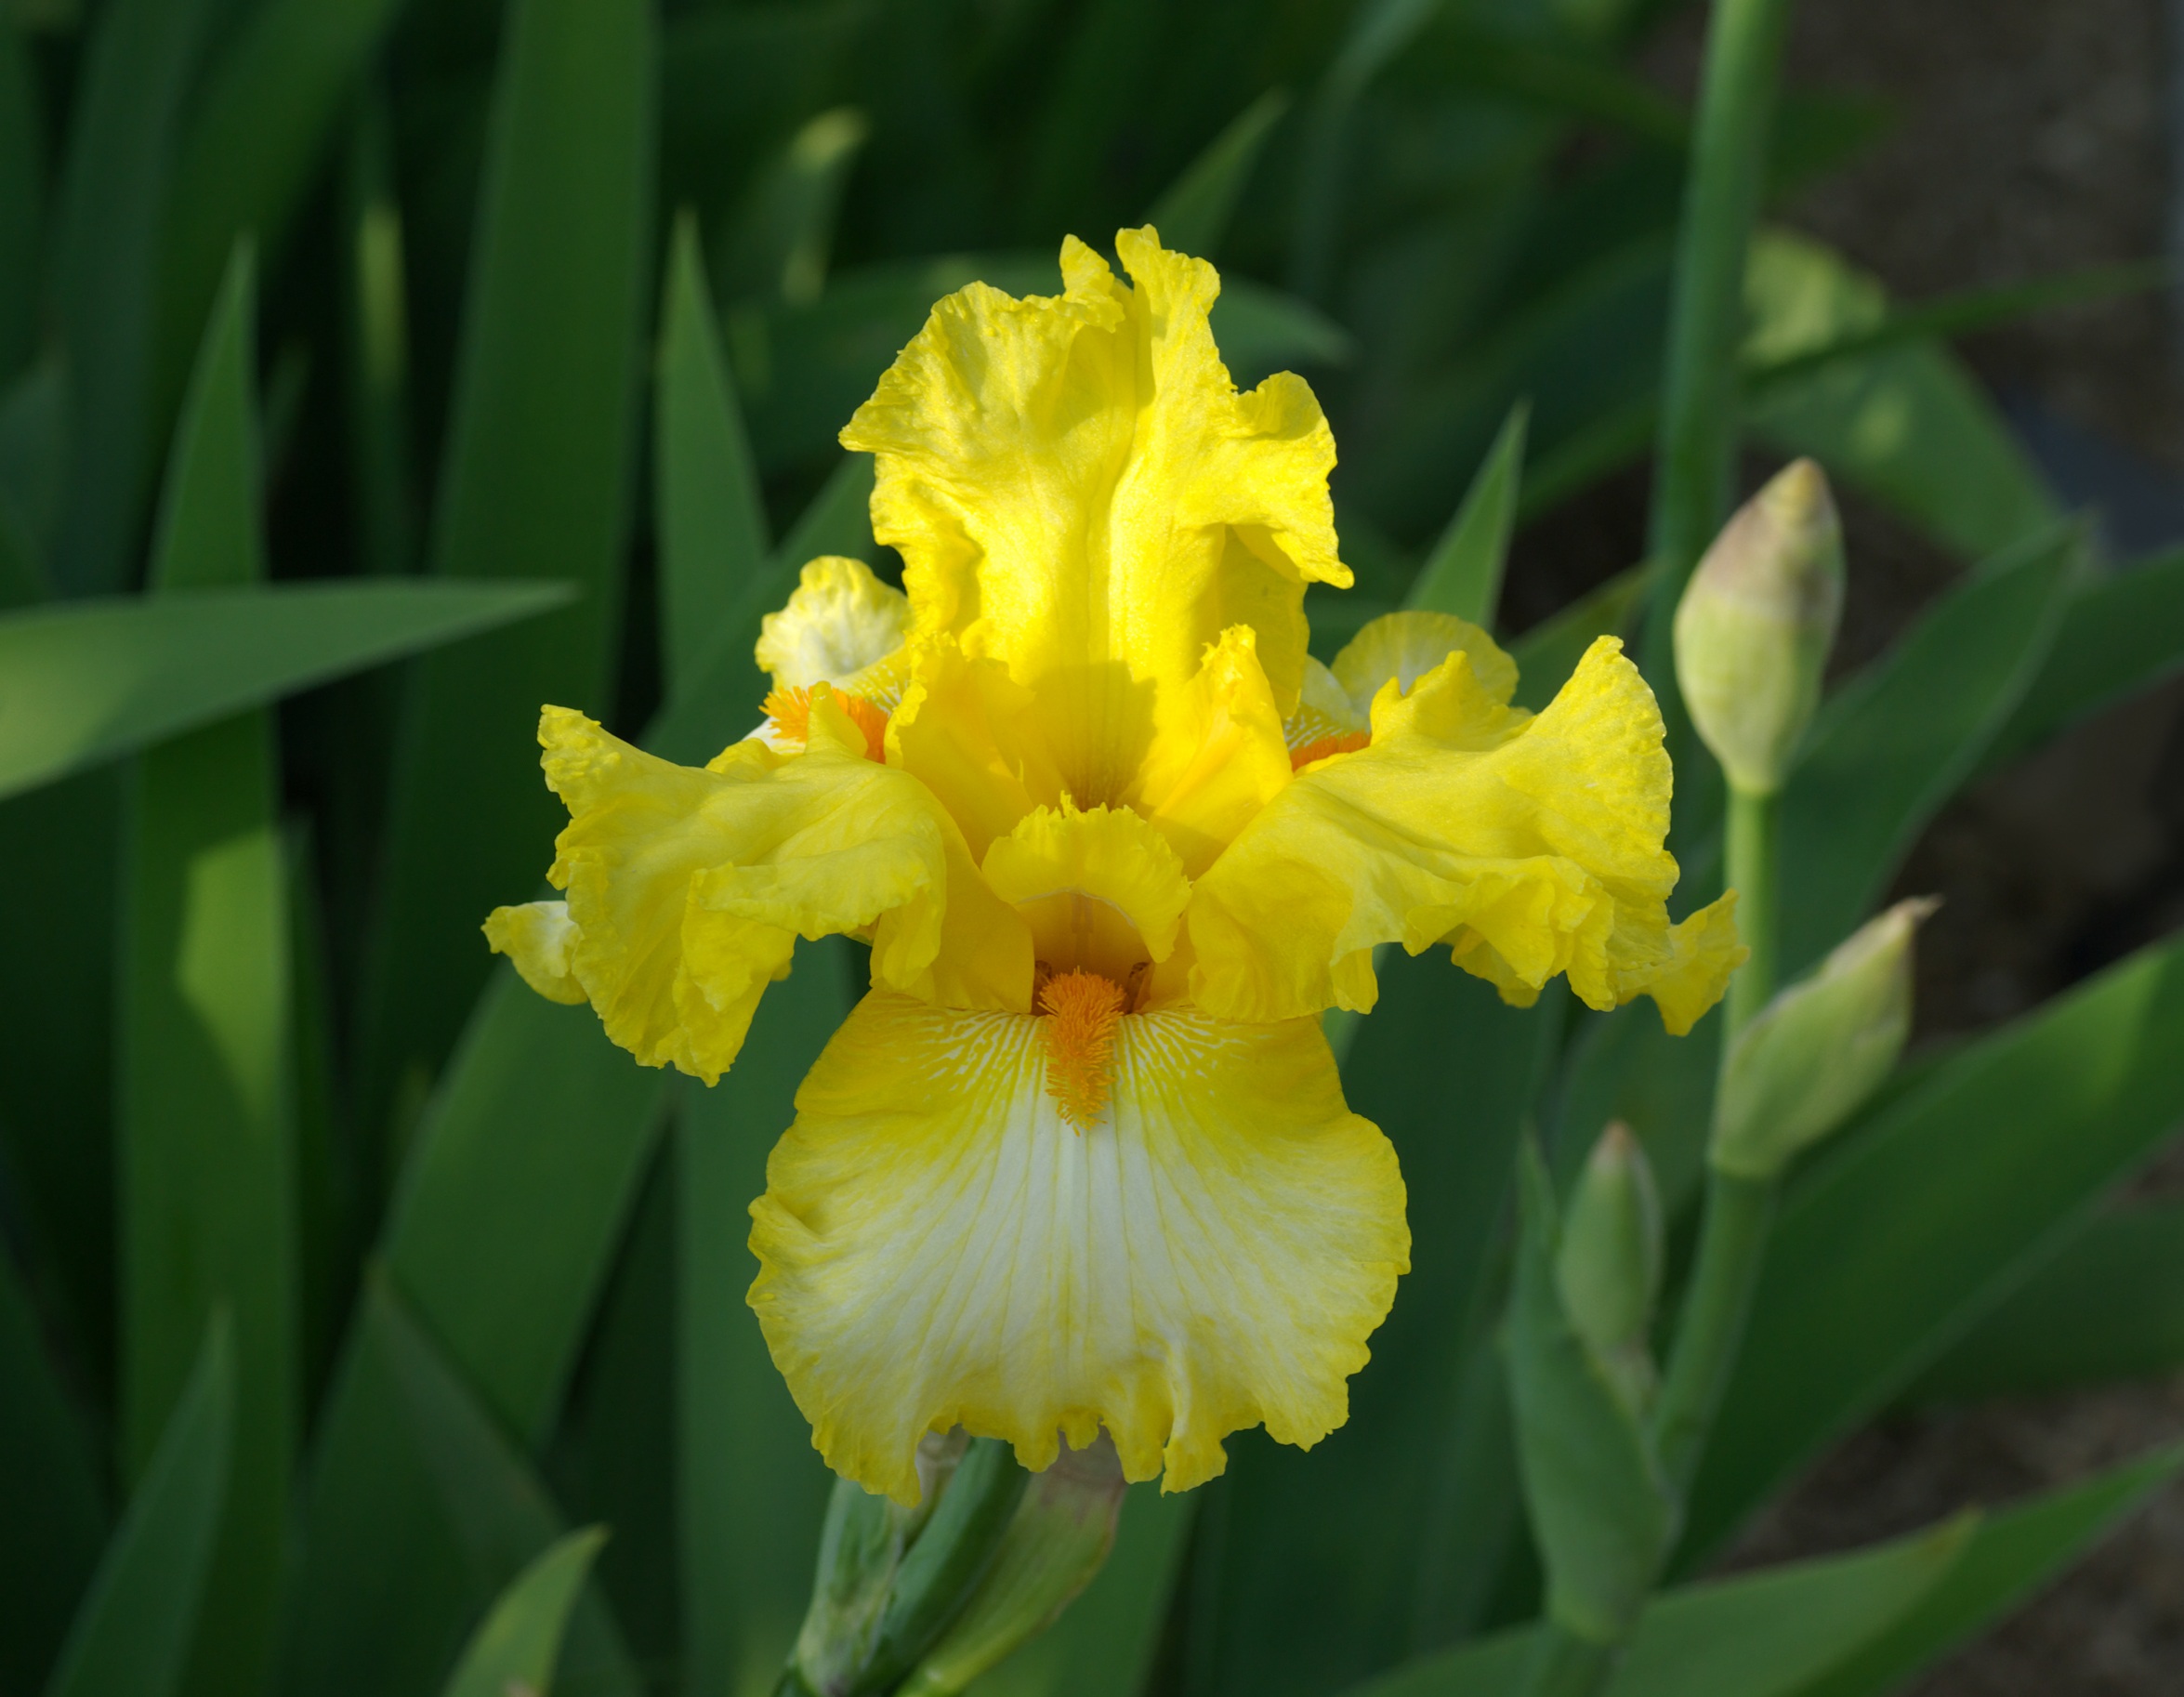
blossom, plant, flower, bloom, summer, floral, botany, blooming, yellow, garden, flora, petals, iris, bright, growing, narcissus, flowering plant, cattleya, plant stem, land plant, iris family